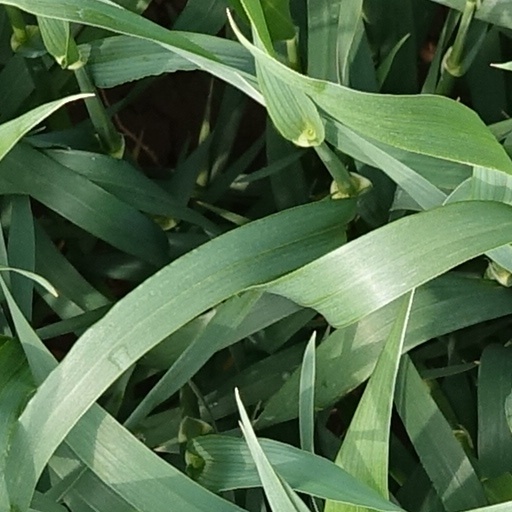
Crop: wheat